METEOR

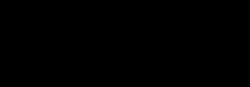
Example alignment (a).

Results have been presented which give correlation of up to 0.964 with human judgement at the corpus level, compared to BLEU's achievement of 0.817 on the same data set. At the sentence level, the maximum correlation with human judgement achieved was 0.403.